Sudare

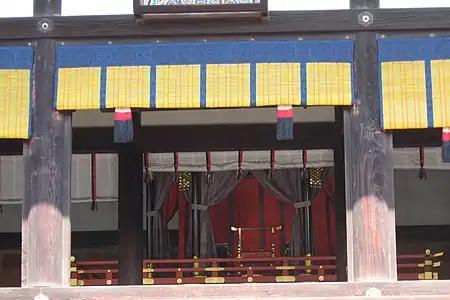
protecting the view to the Imperial throne in the of Kyoto Imperial Palace

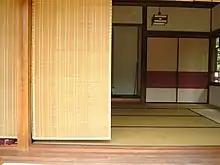
Less formal (but still cloth-bound) in a common home; from the more brightly-lit side, they are opaque

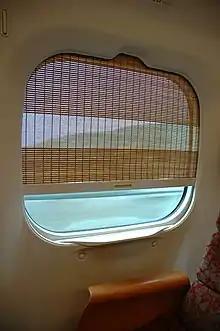
on a train; from the more dimly-lit side, they are transparent

Elaborate for palaces and villas used high-quality bamboo, with expensive silk and gold embroidery worked in. Sometimes they featured paintings, most often on the inside; some Chinese screens had symbols painted on the outside as well.